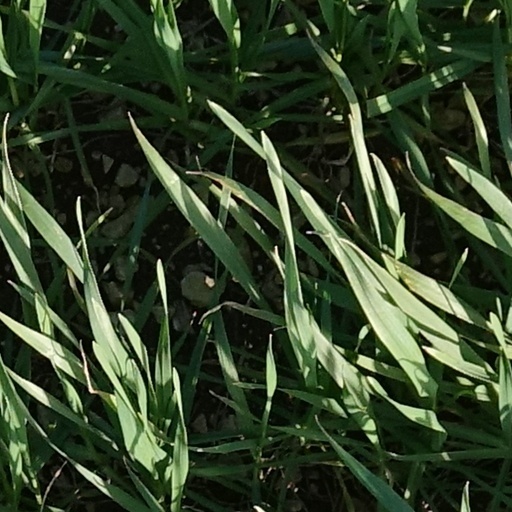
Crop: wheat